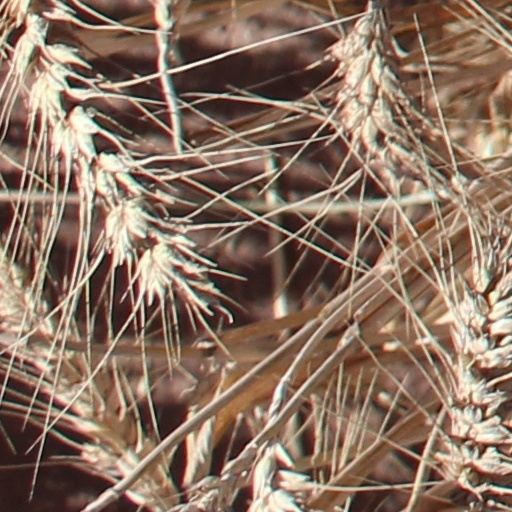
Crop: wheat